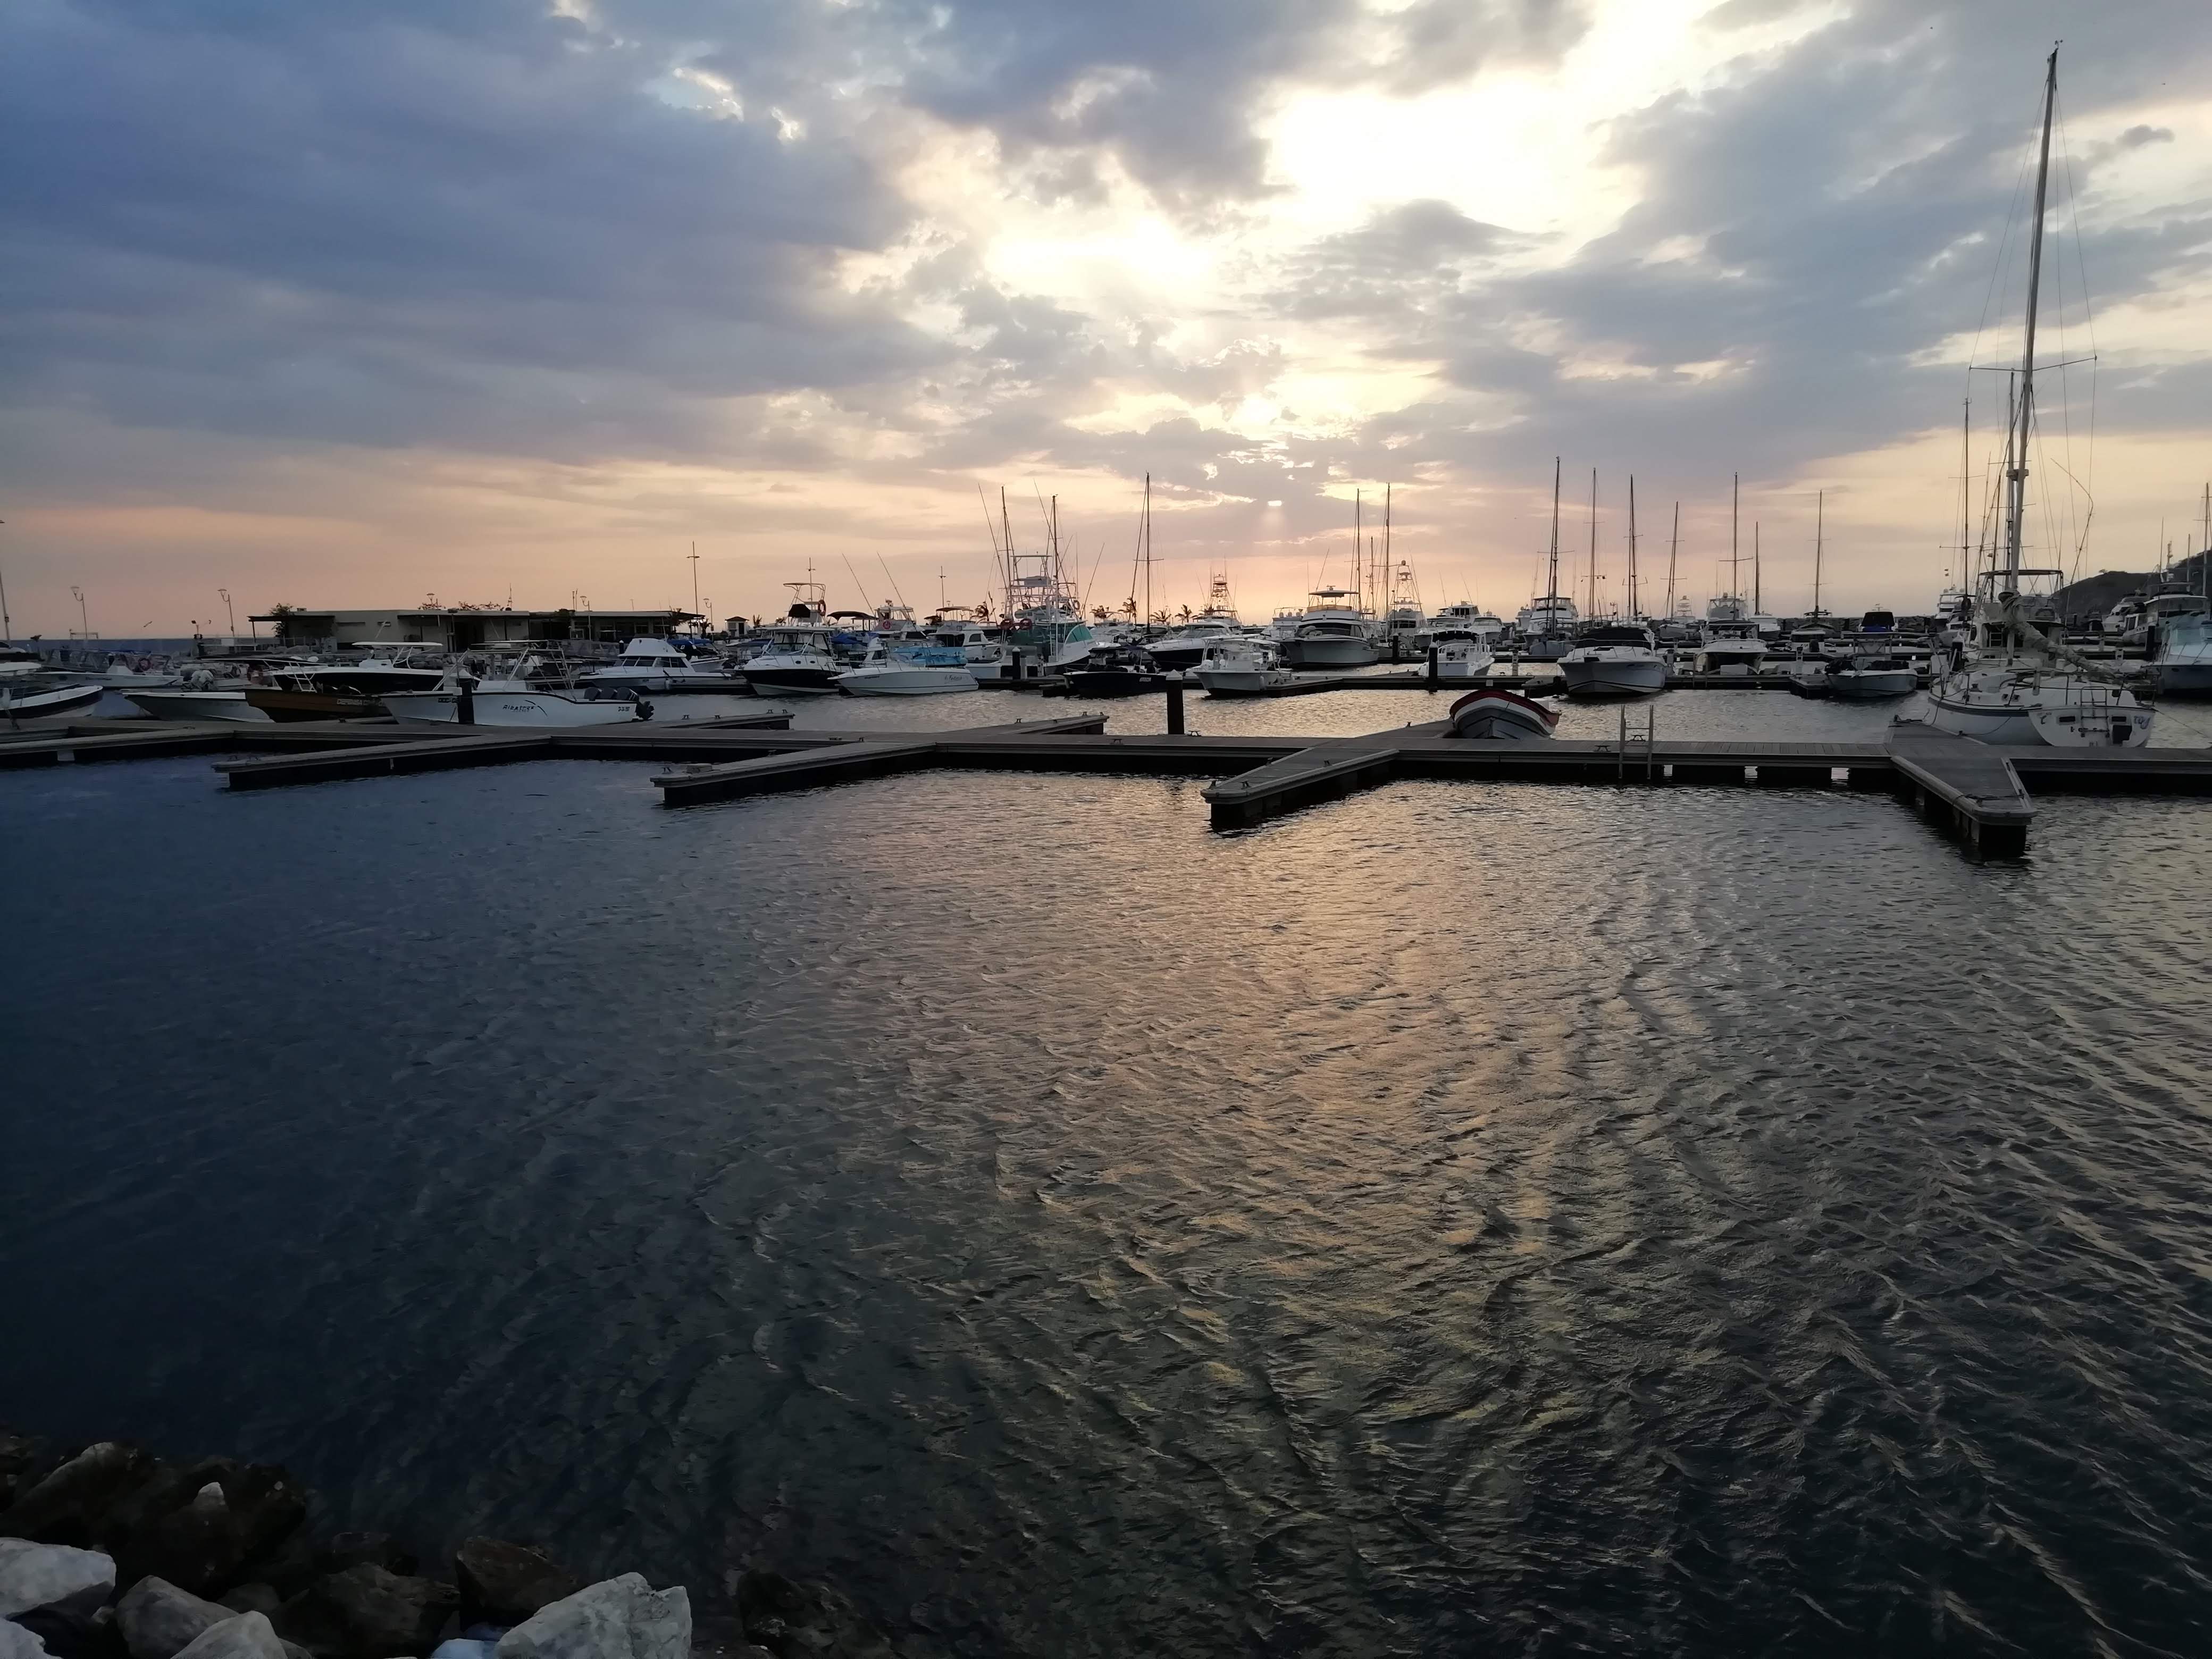
natural, sky, water, cloud, sunset, marina, sea, ocean, dock, horizon, boat, evening, mountain, morning, vehicle, calm, harbor, yacht, dusk, reflection, port, waterway, meteorological phenomenon, river, afterglow, sunlight, vacation, watercraft, airplane, nonbuilding structure, coast, city, night, tourism, channel, sunrise, boating, sound, sailing